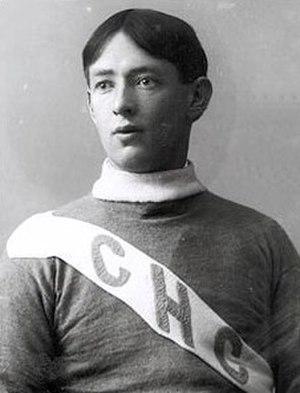
Joseph Georges Gonzague Vézina plus connu sous le nom de Georges Vézina est un joueur professionnel de hockey sur glace du début du XXᵉ siècle. Il évolue en tant que gardien de but pour les Canadiens de Montréal dans l'Association nationale de hockey puis dans la Ligue nationale de hockey entre 1910 et 1925. Il joue ainsi en tant que professionnel pendant seize saisons, remportant la Coupe Stanley à deux reprises.